Australian Federal Police

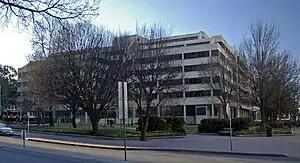
Former Australian Federal Police Headquarters

The Australian Federal Police (AFP) is the principal federal law enforcement agency of the Australian Government, responsible for investigating crime and protecting the national security of the Commonwealth of Australia. The AFP is an independent agency of the Department of Home Affairs and is responsible to the Minister for Home Affairs and accountable to the Parliament of Australia. the Commissioner of the Australian Federal Police is Reece Kershaw, formerly the Northern Territory Police Commissioner.